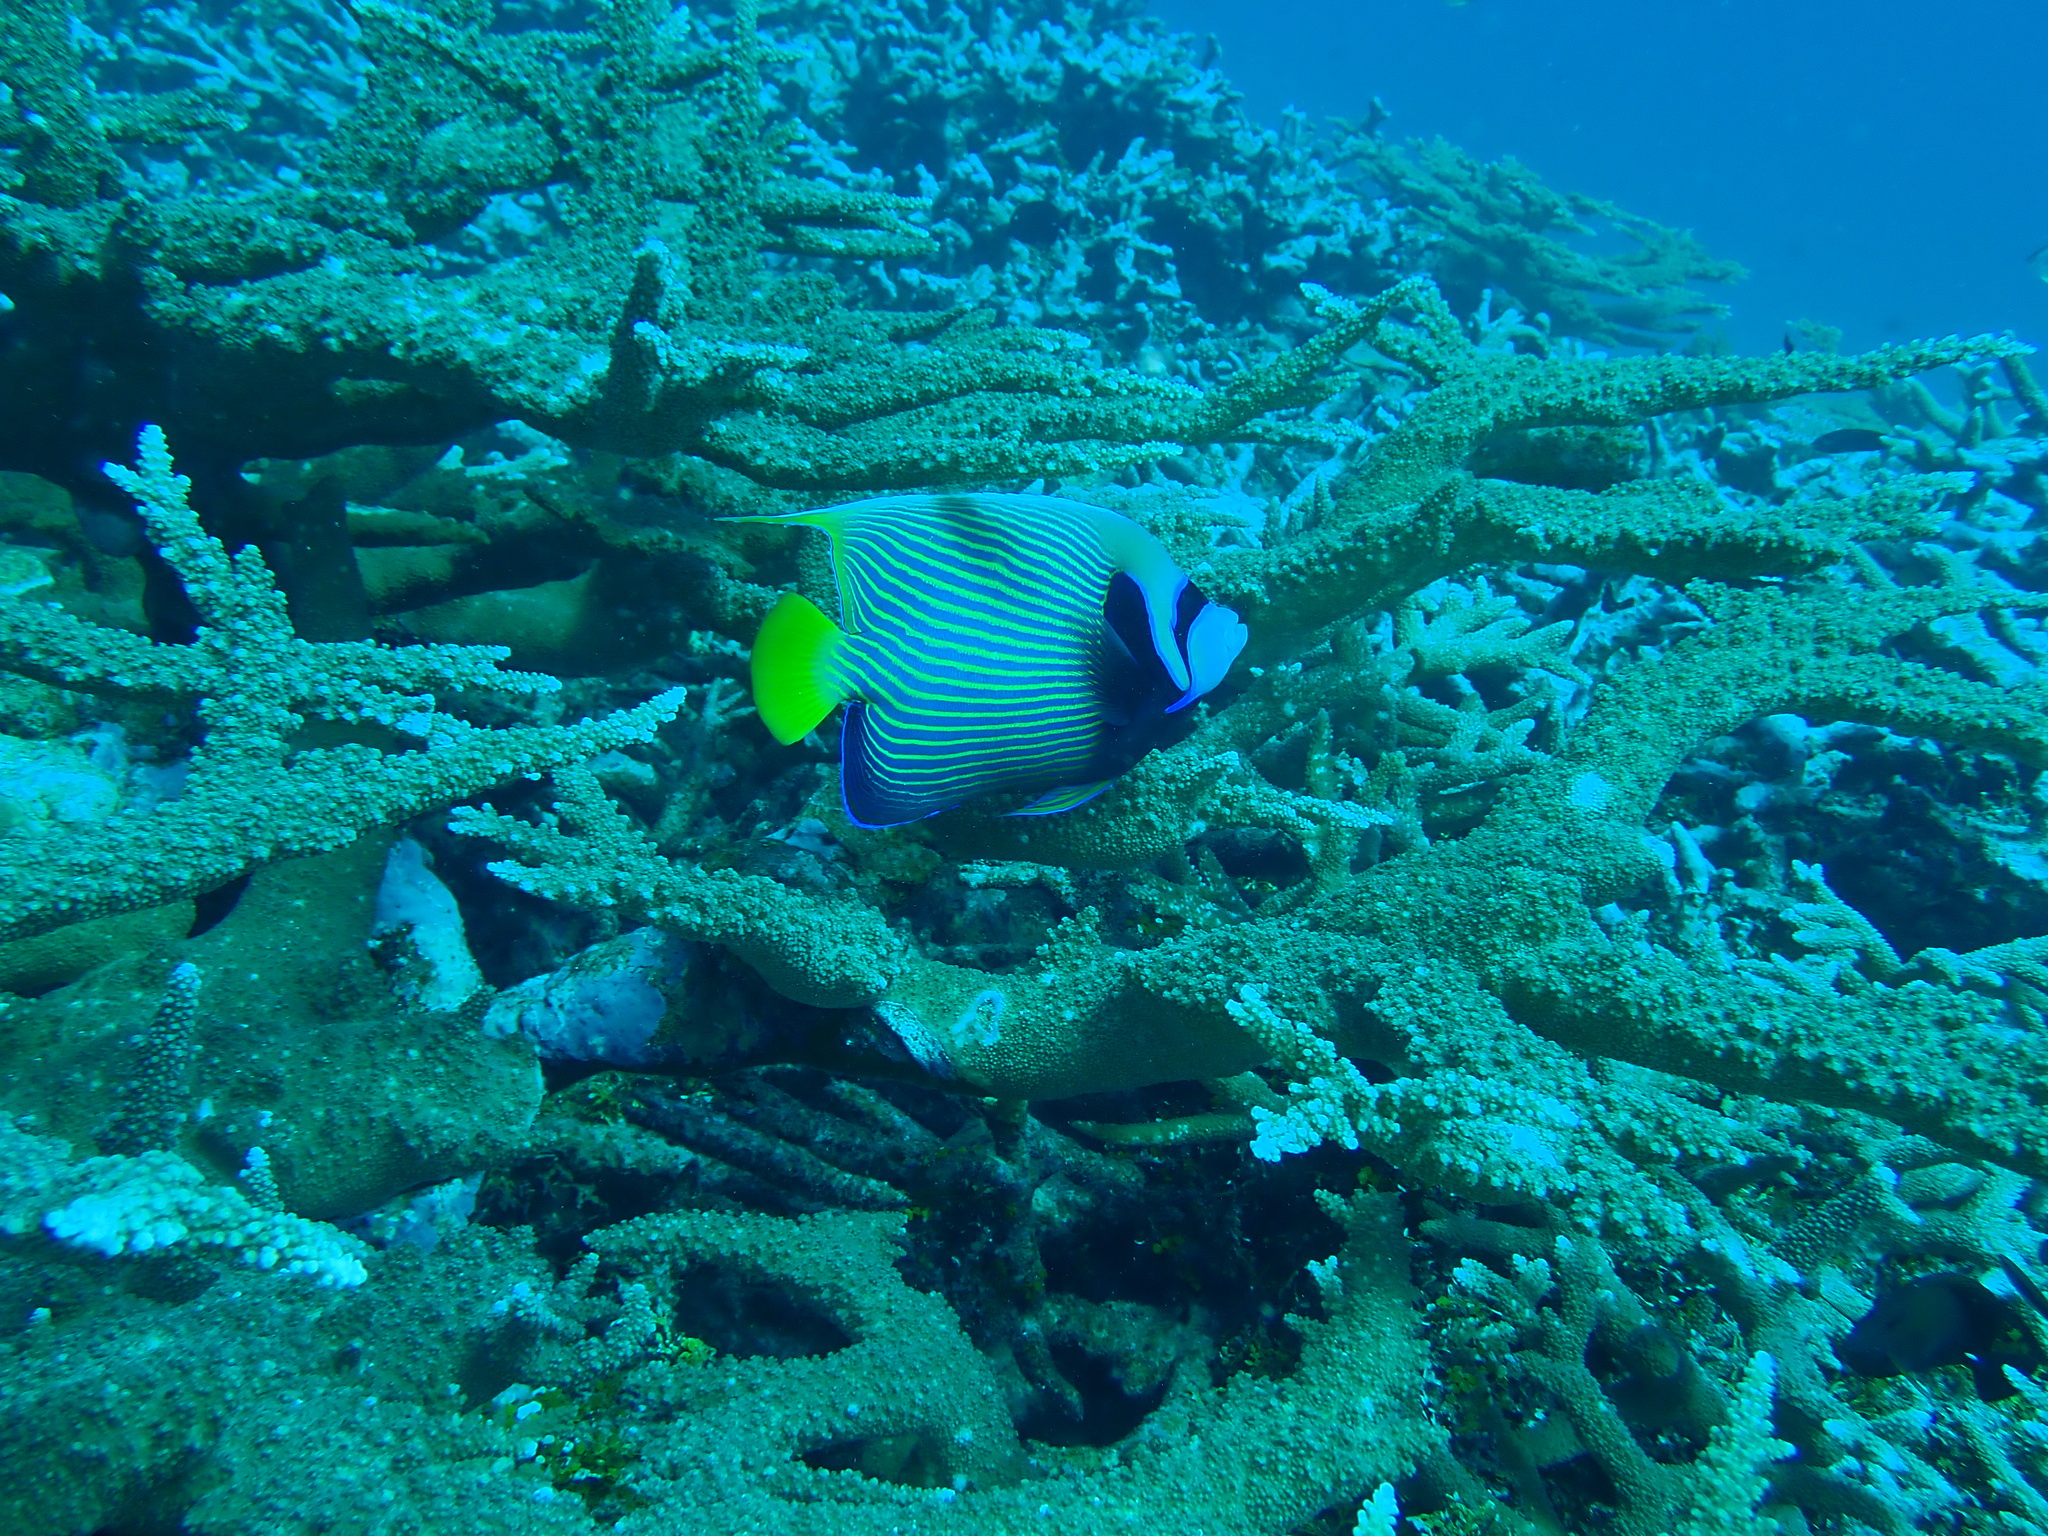
Pomacanthus imperator (Emperor Angelfish)